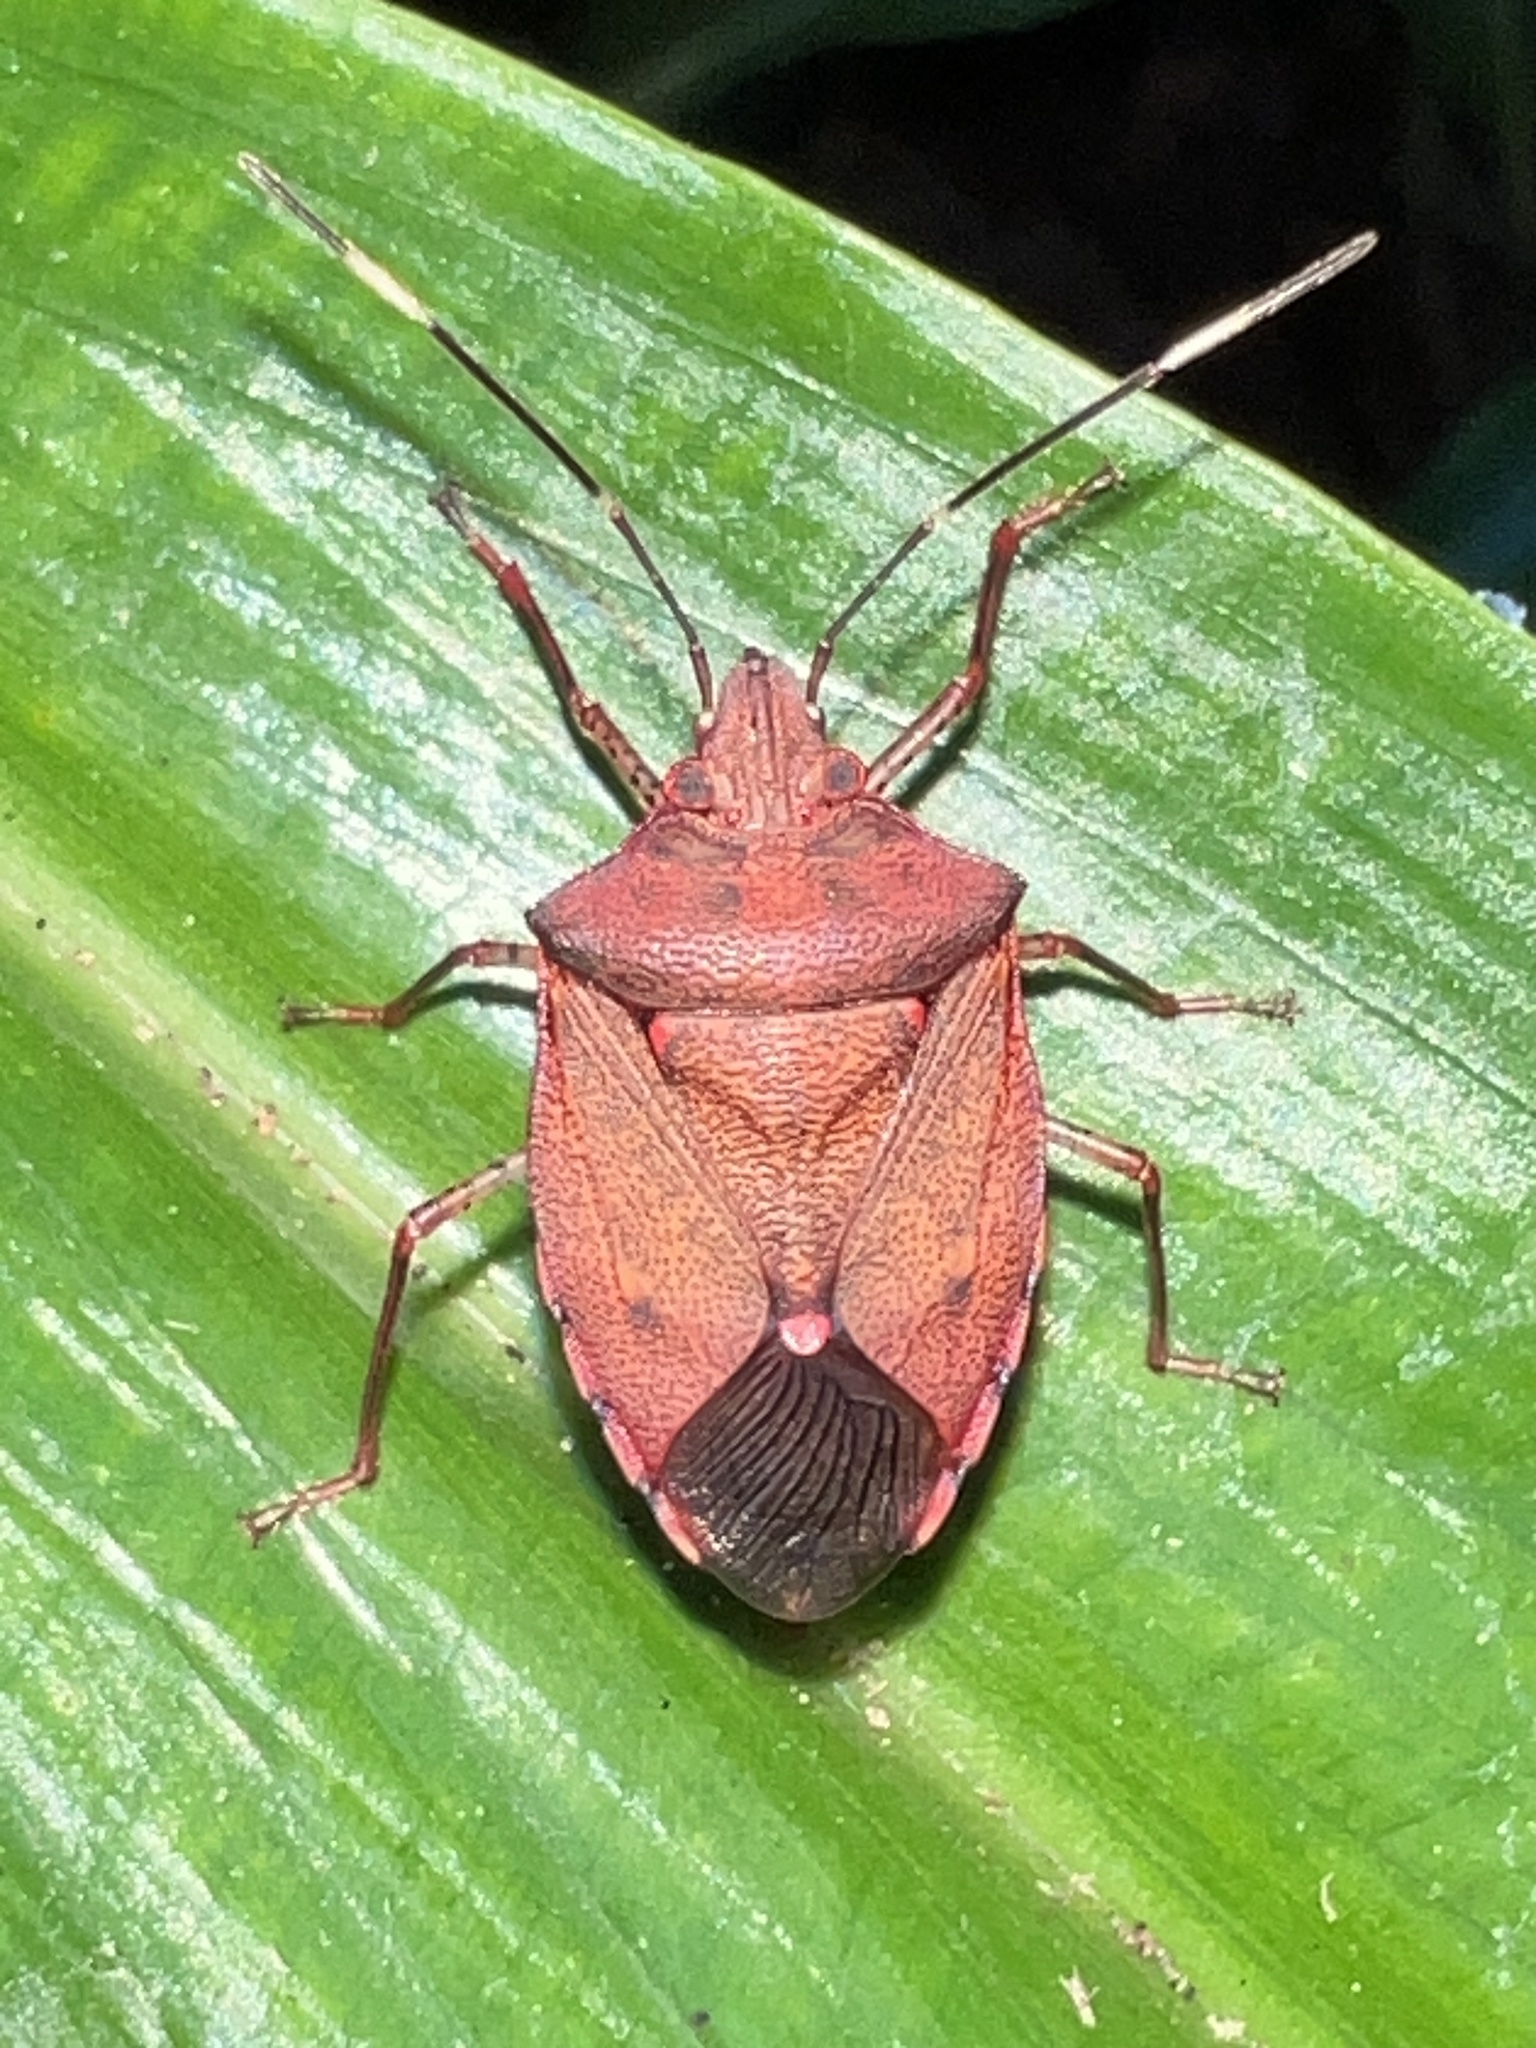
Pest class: stink_bug